Syaoran (Tsubasa: Reservoir Chronicle, clone)

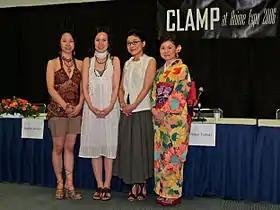
The four Clamp artists (from left to right): Satsuki Igarashi, Nanase Ohkawa, Mick Nekoi, and Mokona Apapa created Syaoran

Clamp designed Syaoran using the ideas of manga author Osamu Tezuka and his Star System. Syaoran was based on Syaoran Li, a character from "Cardcaptor Sakura"another series written by Clamp. Syaoran and Sakura were chosen to be the series' protagonist because their "Cardcaptor Sakura" counterparts had a happy ending, but Clamp said that the characters would have to go throughout the series to get their own happy ending. Because Syaoran Li was written as "charming" often seen in series aimed towards a female demography, "shōjo manga", the older Syaoran from "Tsubasa" was changed to be been as a more heroic protagonist in order to appeal to the male demography, the ones who read "shōnen manga" instead. Editor Kiichiro Sugawara commented that when "Tsubasa" started, most of his colleagues kept mentioning the series was interesting for having an alternate version of Sakura Kinomoto as he found that the original Syaoran Li was not popular within "Cardcaptor Sakura". In order to further appeal to the demography and the company, Sugawara suggested Syaoran needs to be stronger based on how popularity polls from this genre works. Although Syaoran is popular with female readers for his kind personality, male readers would instead prefer him if he was a strong fighter. As a result, the manga's second story arc focused on more on fight scenes which Clamp reflected they could have drawn more if they went back.